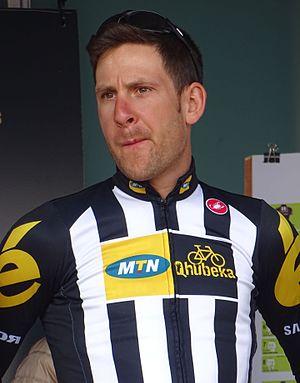
Reportage réalisé le mercredi 8 avril à l'occasion du départ du Grand Prix de l'Escaut 2015 à Anvers, Belgique.